The Merchant of Four Seasons

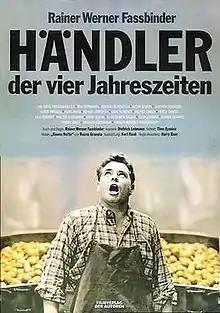
Theatrical release poster

The Merchant of Four Seasons is a 1972 West German film written and directed by Rainer Werner Fassbinder, starring and Irm Hermann. The plot follows the life of a fruit-peddler, living in 1950s Munich. "Hans - wife-beater, caricature of stunted manhood, treated like shit by his middle-class family—tries to make a little happiness of his own, and fails miserably."